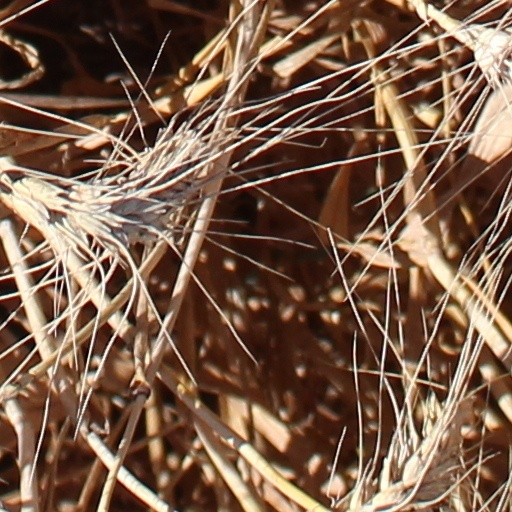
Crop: wheat